Volvo GTZ

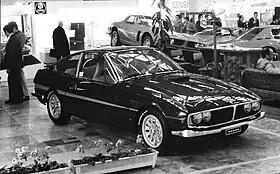
Volvo GTZ at the 1969 Salone di Torino

The Volvo GTZ and GTZ 3000 are Swedish concept cars built for Volvo. Both were designed by Zagato, with the GTZ debuting at the 1969 Turin Auto Show on the Zagato stand and the GTZ 3000 debuting the following year at the 1970 Geneva Motor Show.